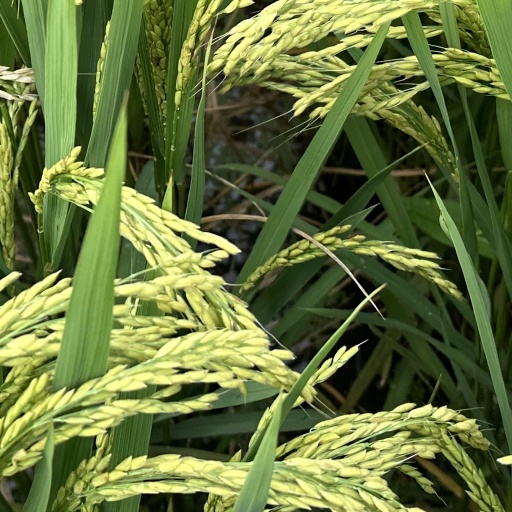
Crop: rice